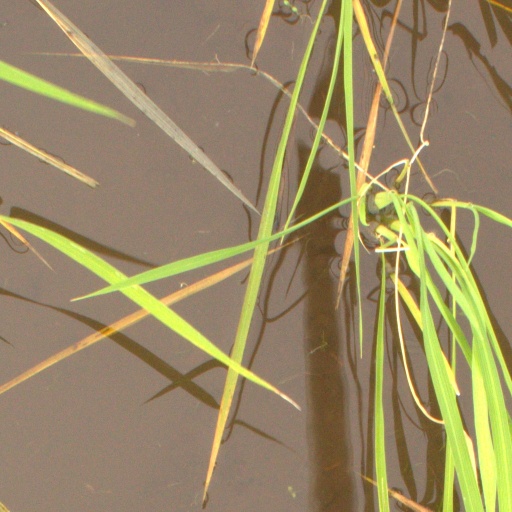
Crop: rice